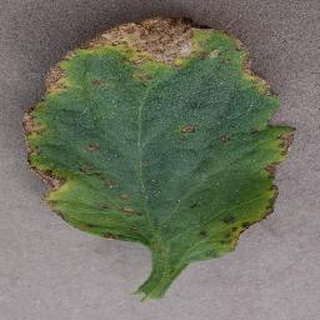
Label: tomato_bacterial_spot